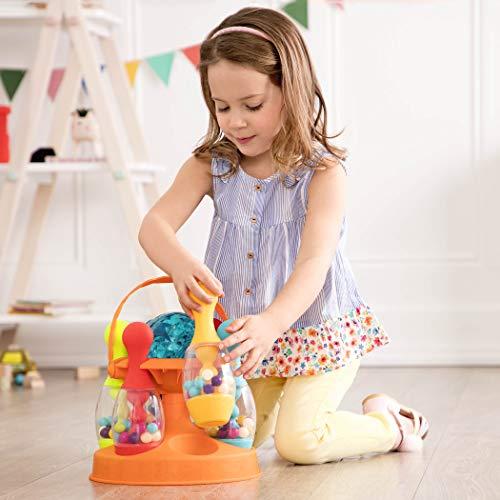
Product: B. Toys – Let's Glow Bowling! – Multicolored Six Pin Toy Bowling Set with Flashing Light-Up Ball & Carrying Caddy for Kids Ages 2+
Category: Toys & Games | Stuffed Animals & Plush Toys | Plush Interactive Toys
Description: Comes with six pins, baby’s first bowling ball, and a portable Caddy case.
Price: $20.97
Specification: ProductDimensions:9.7x9.7x9.2inches|ItemWeight:3.52ounces|ShippingWeight:2.5pounds(Viewshippingratesandpolicies)|ASIN:B07PPCYG6S|Itemmodelnumber:BX1884C1Z|Manufacturerrecommendedage:24months-5years